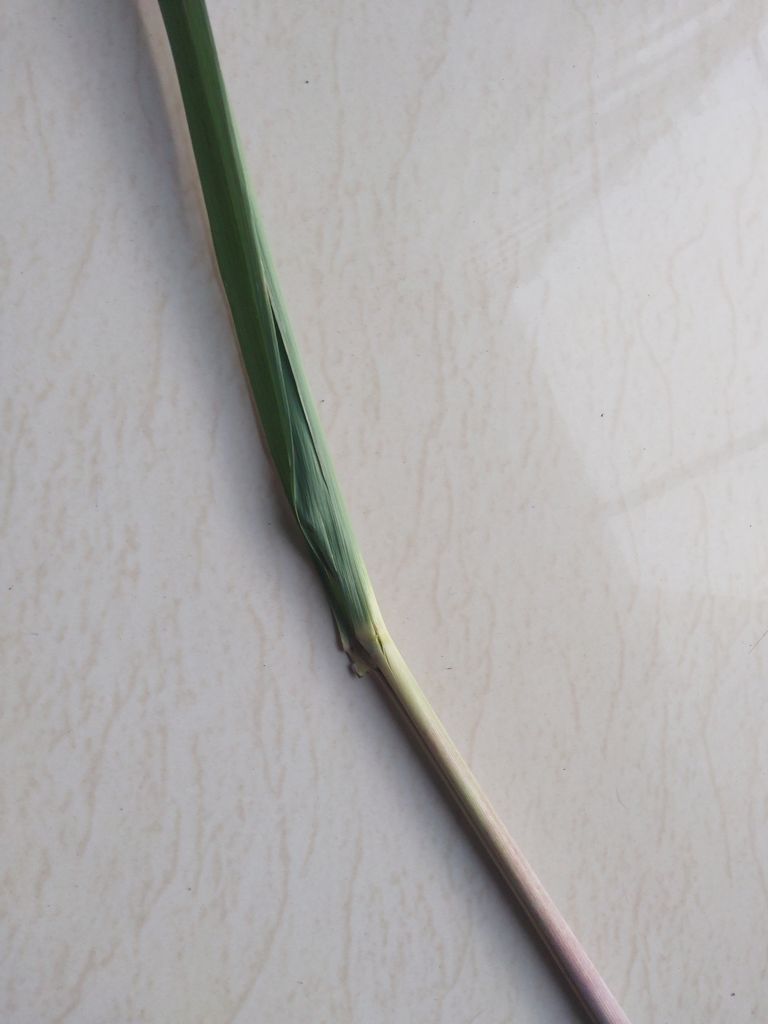
Label: Smut